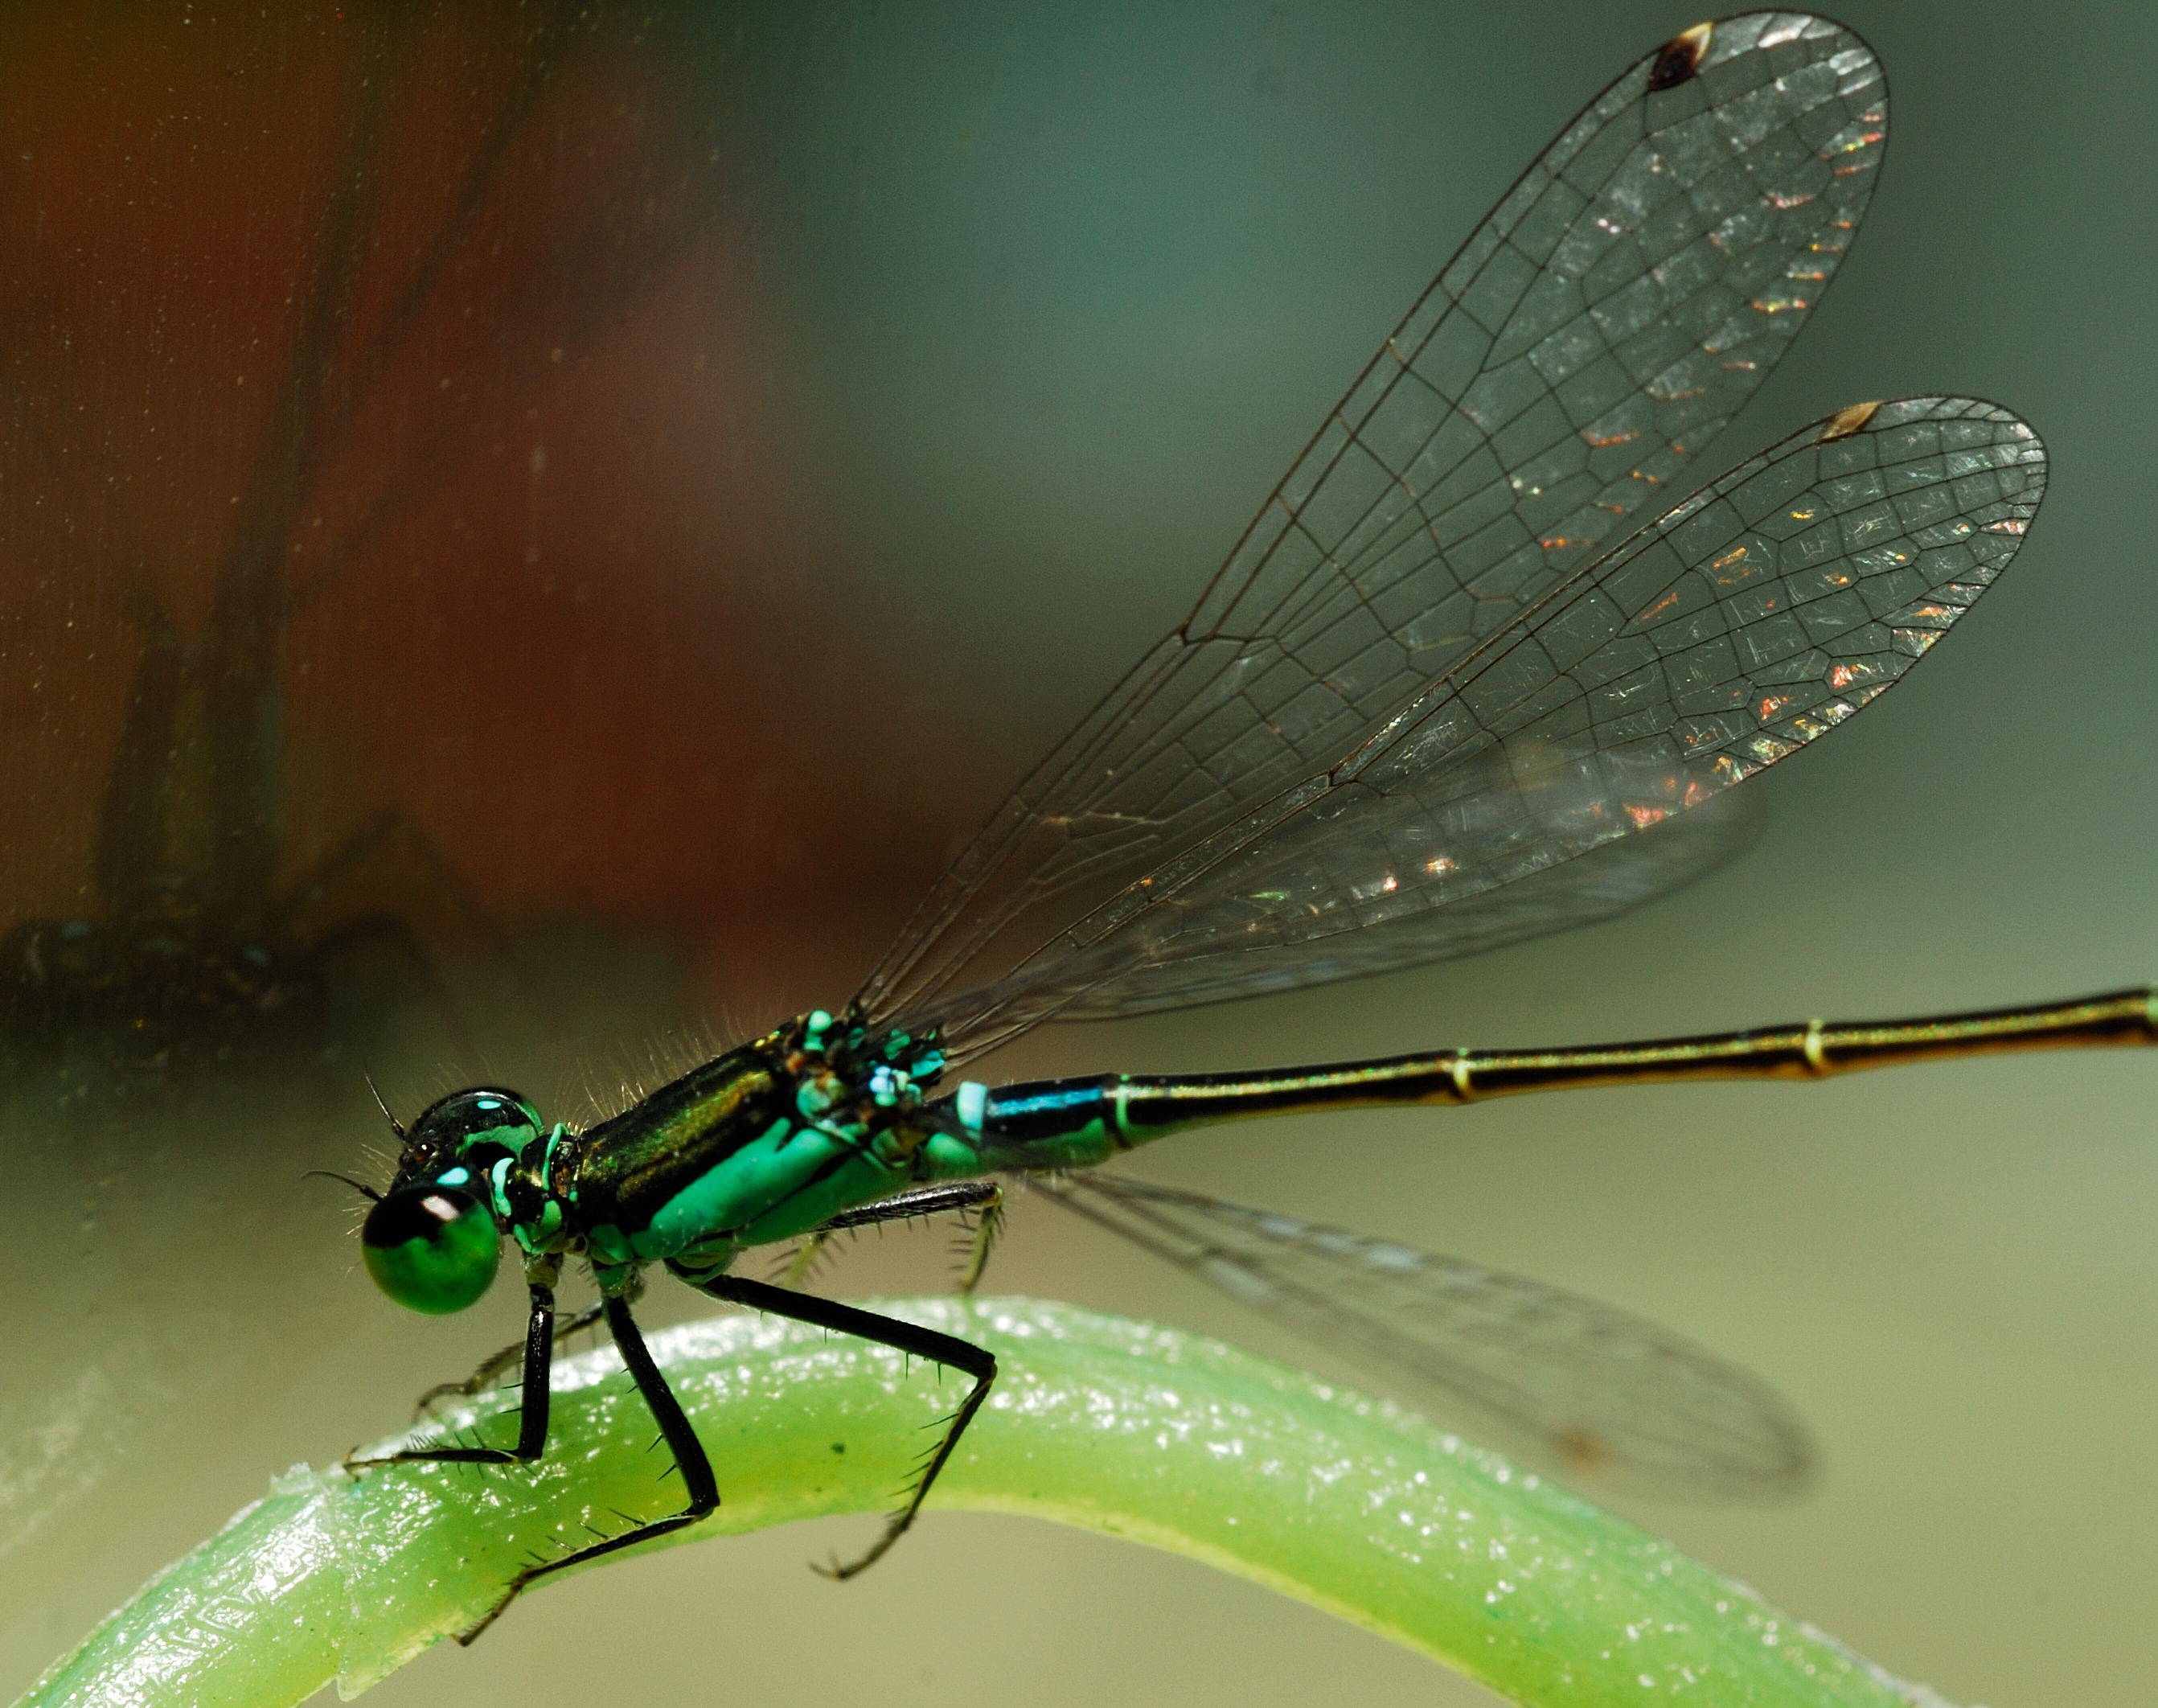
green, dragonfly, flower, insect, damselfly, dragonflies and damseflies, invertebrate, macro photography, close up, organism, arthropod, net winged insects, wildlife